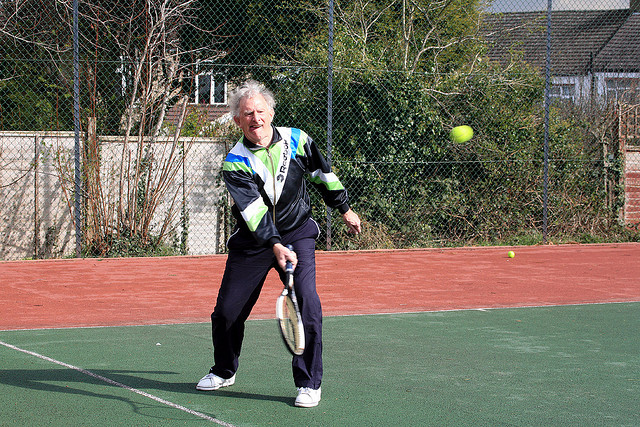
một ông già đang chơi tennis ở trên sân